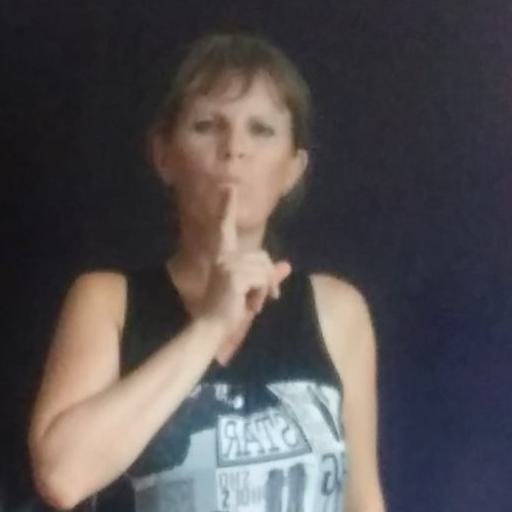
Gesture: mute